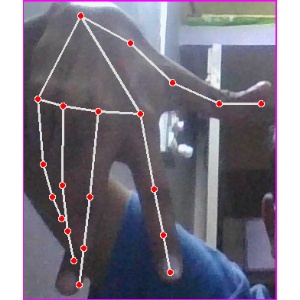
अक्षर: ग